Whitcomb Inn and Farm

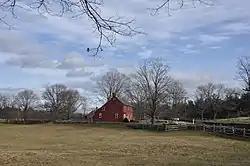

The Whitcomb Inn and Farm (also known as the David and Tilly Whitcomb House and Farm, and the Samuel Wheeler House and Farm) is an historic farm at 43 Old Sugar Road in Bolton, Massachusetts, United States. The oldest portion of the farmhouse, which is believed to be the oldest surviving building in Bolton, is estimated to have been built c. 1708, when David Whitcomb acquired the land from his father. The rear leanto section with a "Beverly jog" (a section of the rear addition projecting beyond the side of the original structure) was built about 10 years later, and an extension ell was added to the east of the house later in the 18th century. The building underwent stylistic changes in the 19th century, most of which were removed during a major restoration in 1937–38 by Philip Phillips.